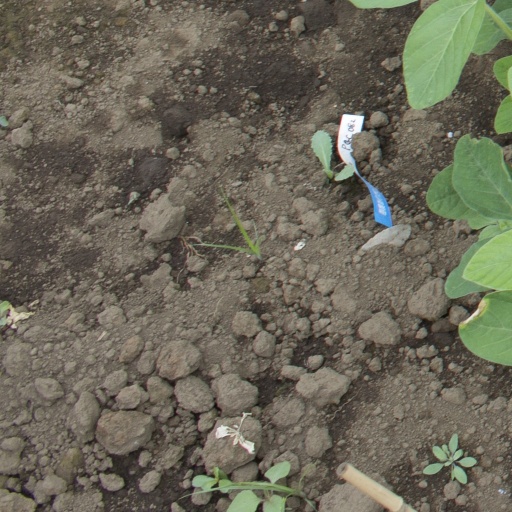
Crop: soybean